V. K. Ahuja

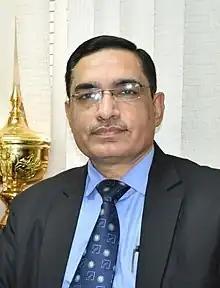

V. K. Ahuja is a Senior Professor at the Faculty of Law, University of Delhi, India He is presently serving as Director of Indian Law Institute (Deemed to be University), New Delhi, India, he has also served as Vice-Chancellor of National Law University and Judicial Academy, Assam (NLUJAA), India. He has been a legal academic in the field of Intellectual Property Rights and International Law.